Louis Loeb

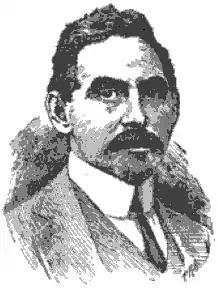

Louis Loeb (November 7, 1866 — July 12, 1909) was an American illustrator. In his time, he was one of the best known in his field. He was also a draftsman, a painter, and a lithographer.